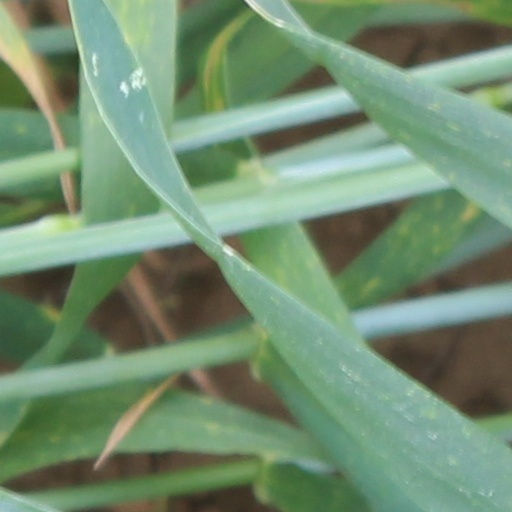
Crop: wheat